The Discovery (film)

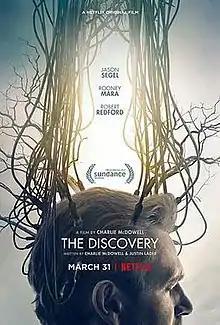
Official poster

The Discovery is a 2017 British-American romantic science fiction film, directed by Charlie McDowell from a screenplay by himself and Justin Lader. It stars Rooney Mara, Jason Segel, Robert Redford, Jesse Plemons, Riley Keough, and Ron Canada.